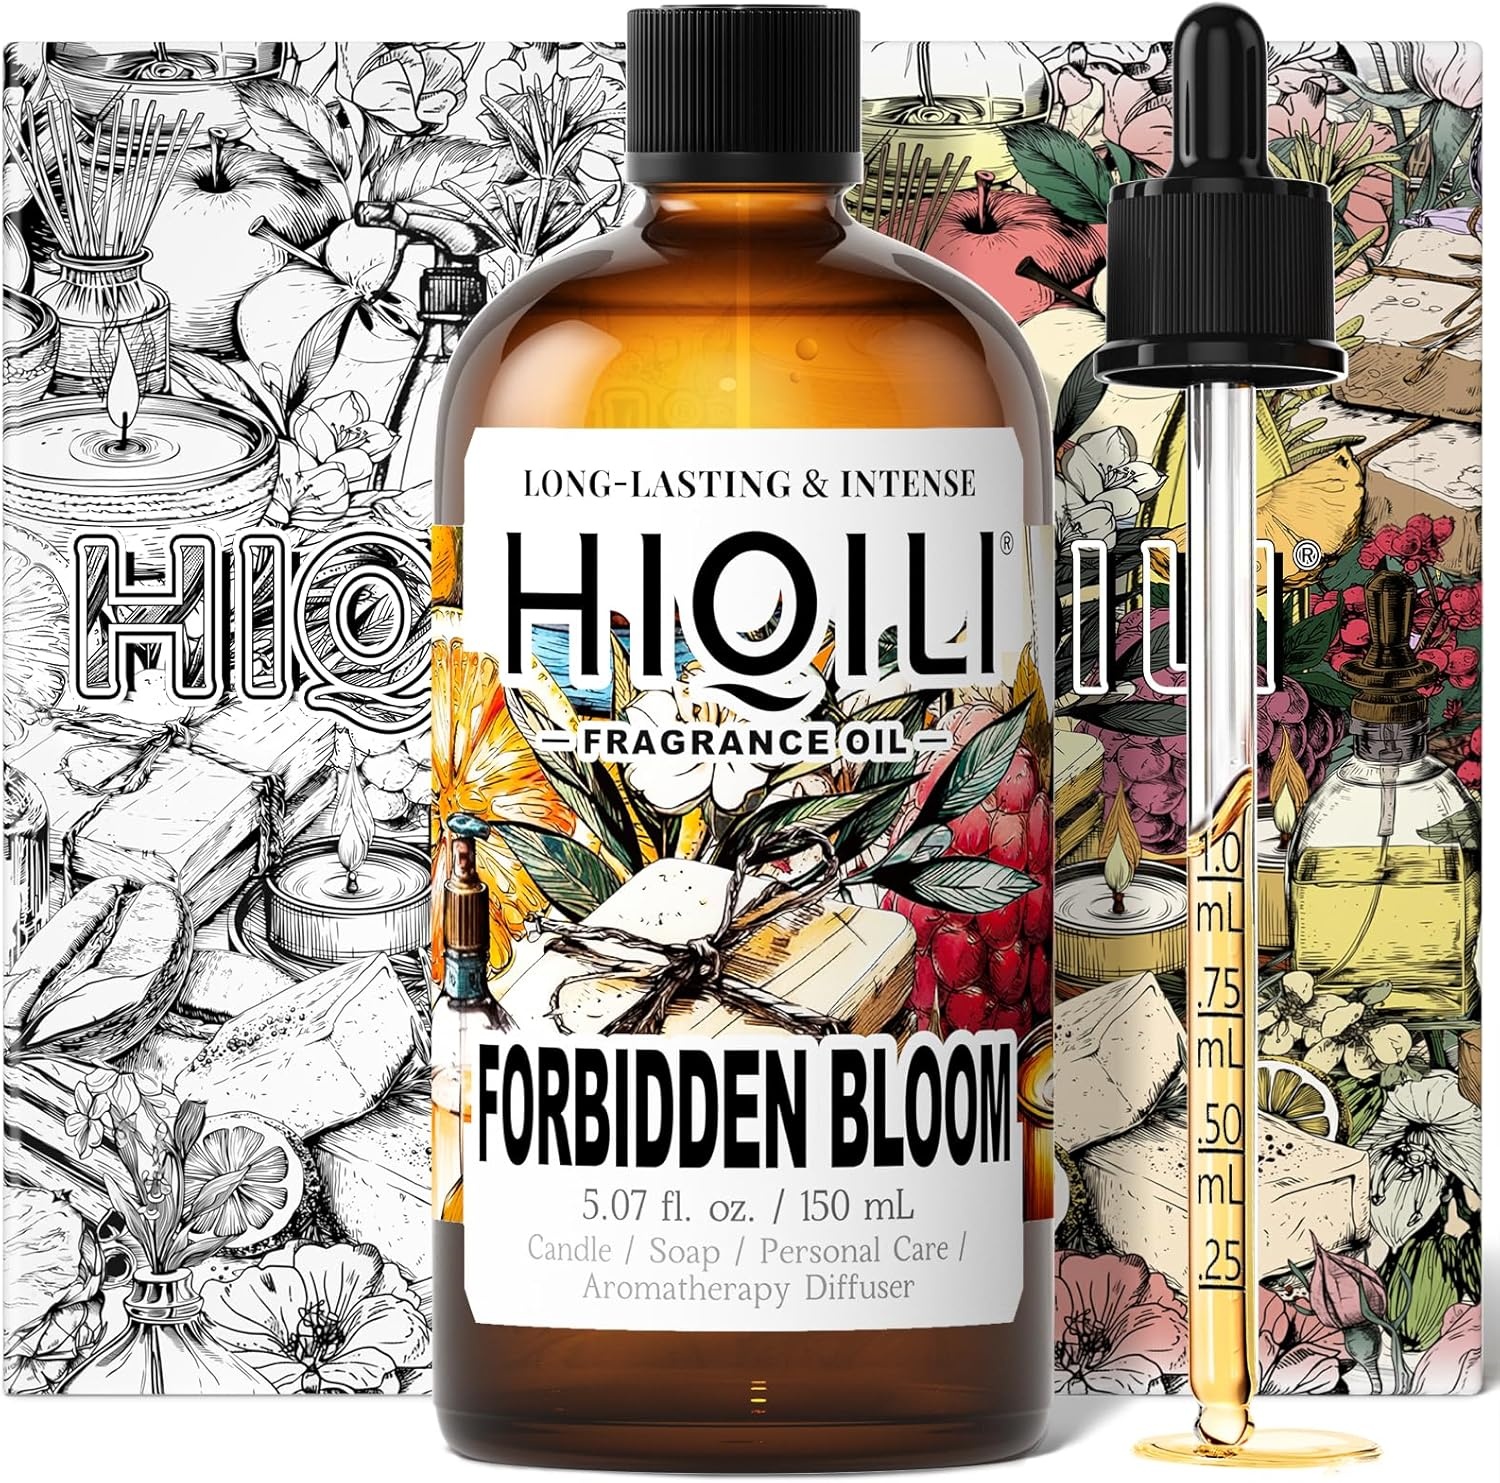
HIQILI Forbidden Bloom Fragrance Oil for Soap & Candle Making, Inspired by Cl.Klein Forb-EU phoria, Home Reed Diffuser, Long Lasting Scents, Add to Wool Dryer Balls - 5.07 Fl Oz
Brand: HIQILI
Overview Brand : HIQILI Scent : Fruity Floral-Forbidden Bloom Special Feature : For DIY & Aromatherapy Product Benefits : Long-Lasting Fragrance, Pet Safe Seasons : All Seasons About this item Inspired by Cl.Klein Forb-Eu phoria: Sweet Fruity Floral Scent - Key notes: Raspberry, Peach Blossom, Mandarin, Orchid, Peony, Jasmine. With one whiff, fall into a springtime dream, lingering on a soft cloud woven by blossoms DIY Home Fragrance Product – Perfect for candle making, soap crafting, and perfume creation. Blends seamlessly with soy wax, melt-and-pour soap bases, and alcohol-based perfumes to create long-lasting scent layers Pet Safety Formula – Safe for aroma diffusers or humidifiers, gently cares for pets. Dilute as directed for Pet bed spray, balms, and shampoos. Co-living made safer Multi-Use Oil Formula – Effortlessly blends into DIY creations - hair mists, sachets, bath gels & laundry powders. Explore the art of living—unlock endless creative horizons Transform Any Space – Add to an essential oil diffuser, car air freshener, or humidifier for a clean, sophisticated ambiance. Perfect for minimalist apartment, boutique hotel, gym Easy to Use – Comes with a foolproof instruction manual and a marked dropper for accurate measurement, making it ideal for beginners and experts alike Security Certificate - Are alcohol-free and phthalate-free. Certified by the IFRA, HIQILI fragrance oil ensures concentrated, safe ingredients
Category: Arts & Entertainment > Hobbies & Creative Arts > Arts & Crafts > Art & Crafting Materials > Olfactory Arts Materials > Perfumery Ingredients > Fragrance Ingredients